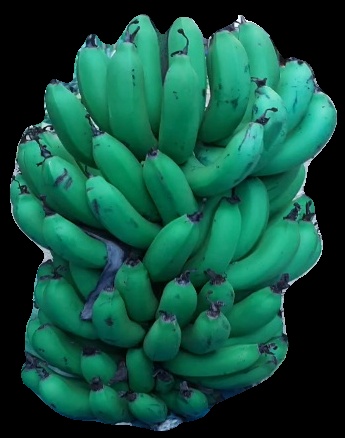
Variety: pachbale
Grade: grade2